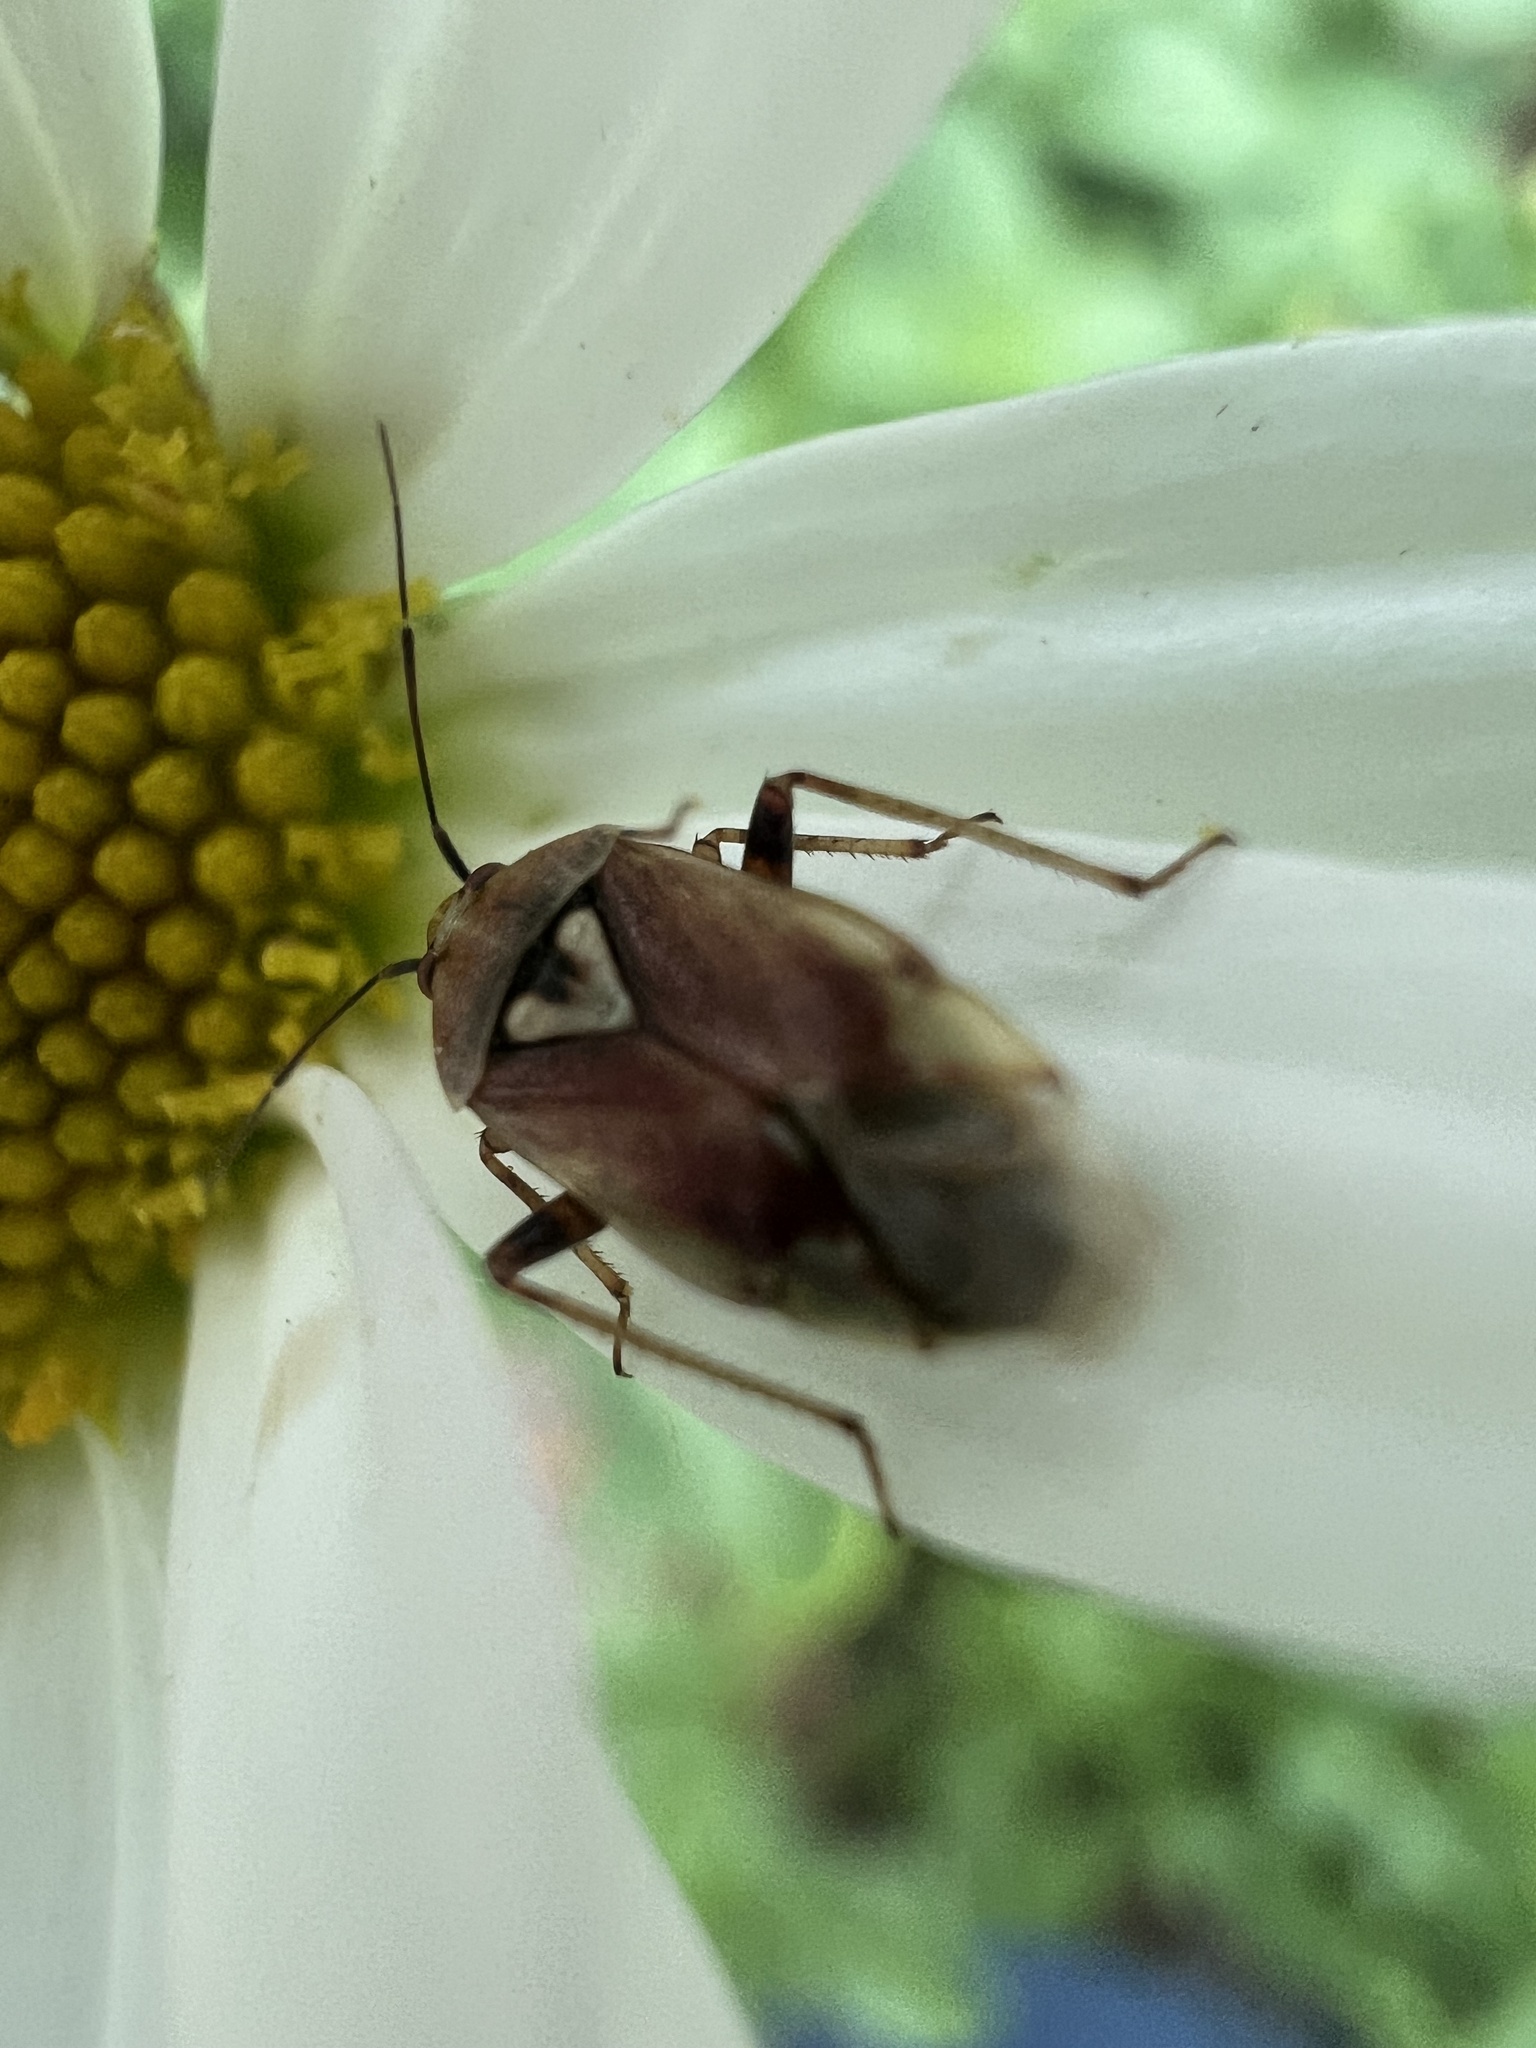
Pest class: lygus_bug